Peeper (film)

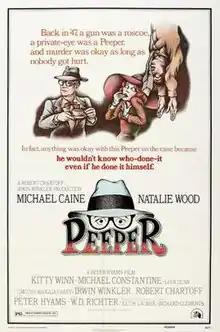
Theatrical release poster

Peeper is a 1975 American mystery comedy film directed by Peter Hyams, starring Michael Caine as Leslie C. Tucker, a bungling private investigator. A send-up of 1940s films noirs, "Peeper" was a box-office failure that jeopardized Hyams's career and almost prevented him from obtaining funding to produce "Capricorn One."